St Eunan's College

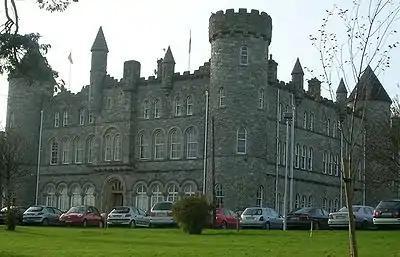
In this photograph, taken from the front lawn, many of the cars driven by staff members are visible.

Each year since the late twentieth century, teachers and students alike head for a ski resort during the holidays. The first trip, to Andorra, was organised in 1997. The 2008 trip, when Neil Gordon led a troupe of skiers to the United States, proved eventful – the Airbus craft bringing them home experienced motor difficulties in mid-flight and had to return to Logan International Airport after several hours in the air. The aborted flight received coverage in national media, such as "The Irish Times".